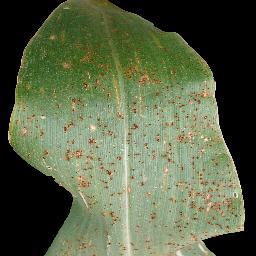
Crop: corn
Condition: (maize)_common_rust